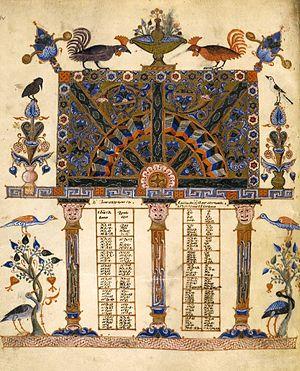
L'évangéliaire de Lwow aussi appelé évangéliaire de Lviv ou évangile de Lemberg est un manuscrit enluminé du XIIᵉ siècle composé dans le royaume arménien de Cilicie au monastère de Skevra. C'est, avec l'évangéliaire de Venise, un exemple exceptionnel de manuscrit biblique arménien.